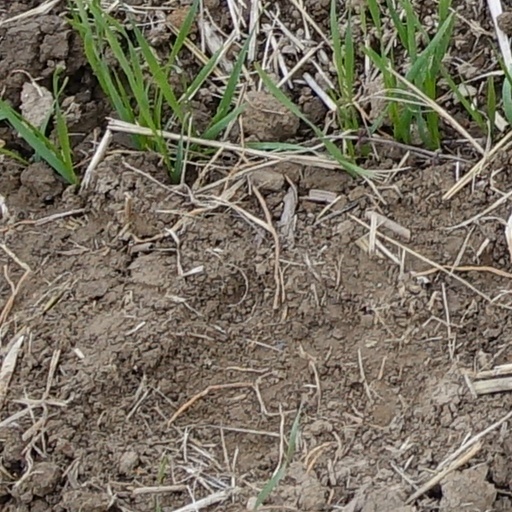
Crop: wheat